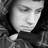
Emotion: sad